Sri Aastik Swami Mandir, Raebareli

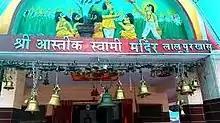

Sri Aastik Swami Mandir is a Hindu temple situated in Lalupur, a village in the district of Raebareli, Uttar Pradesh.